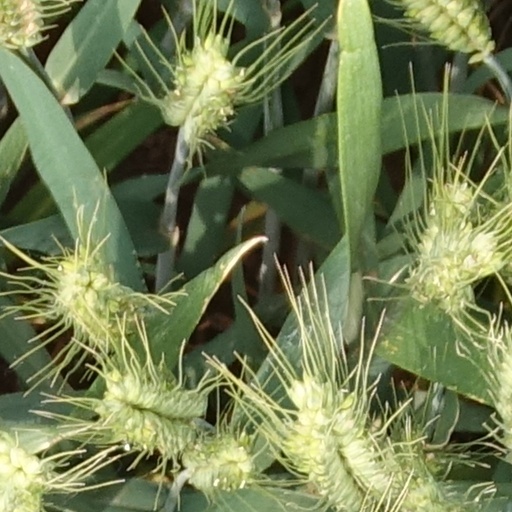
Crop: wheat